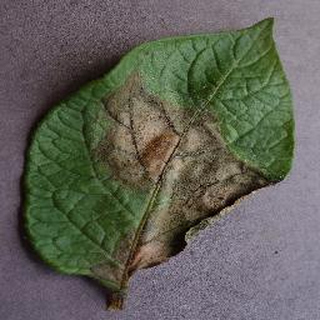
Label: potato_late_blight